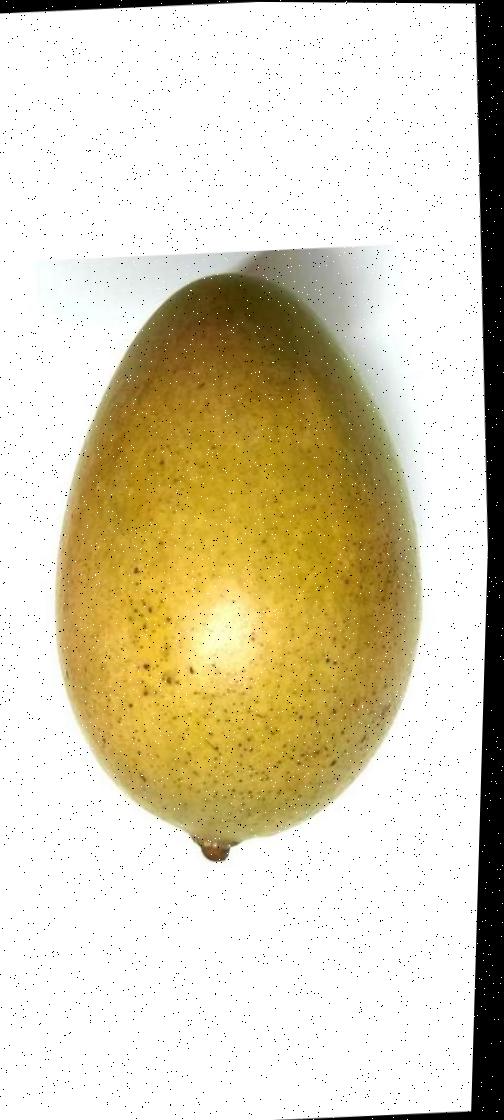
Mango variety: Shada